Luke Bambridge

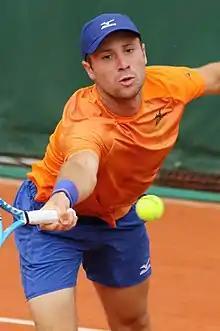
Bambridge at the 2019 French Open

Luke Bambridge (born 21 January 1995) is a British former tennis player. A doubles specialist, he reached a career-high Association of Tennis Professionals (ATP) world No. 41 doubles ranking in May 2019.